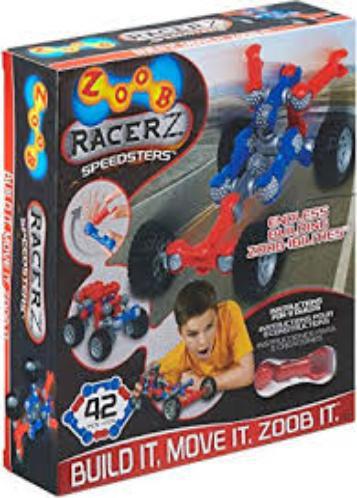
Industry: Leisure